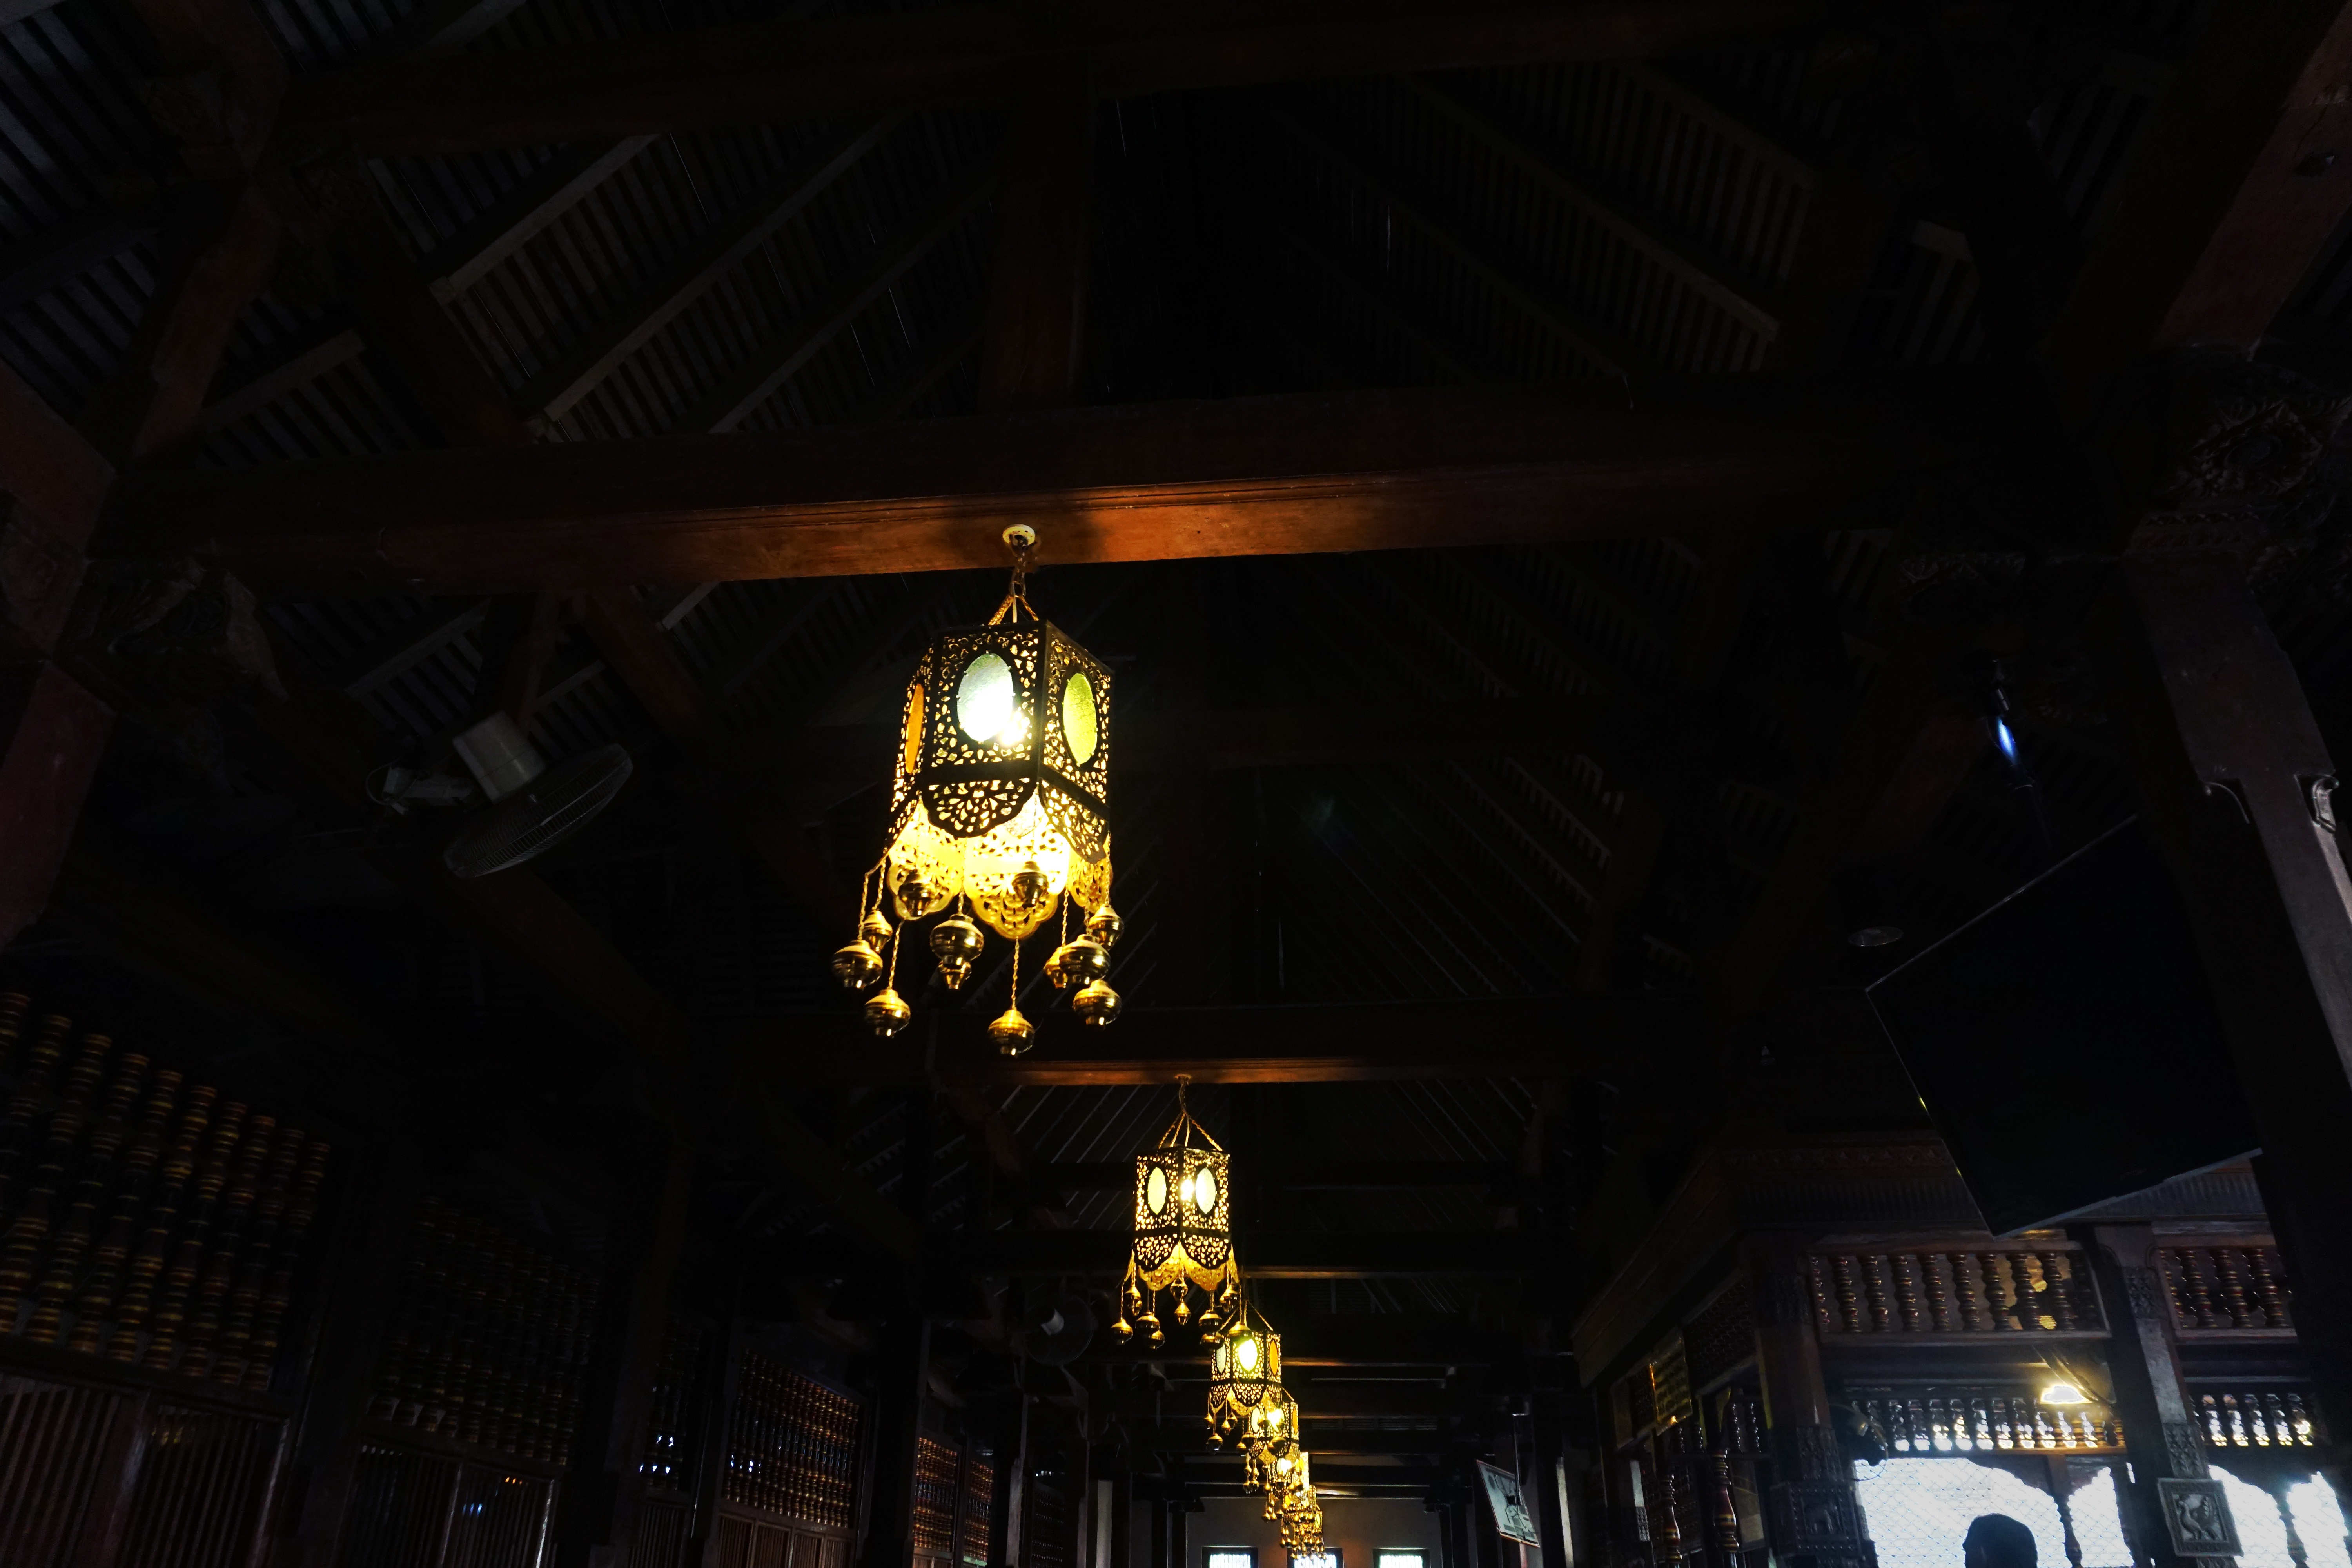
night, darkness, lighting, stage